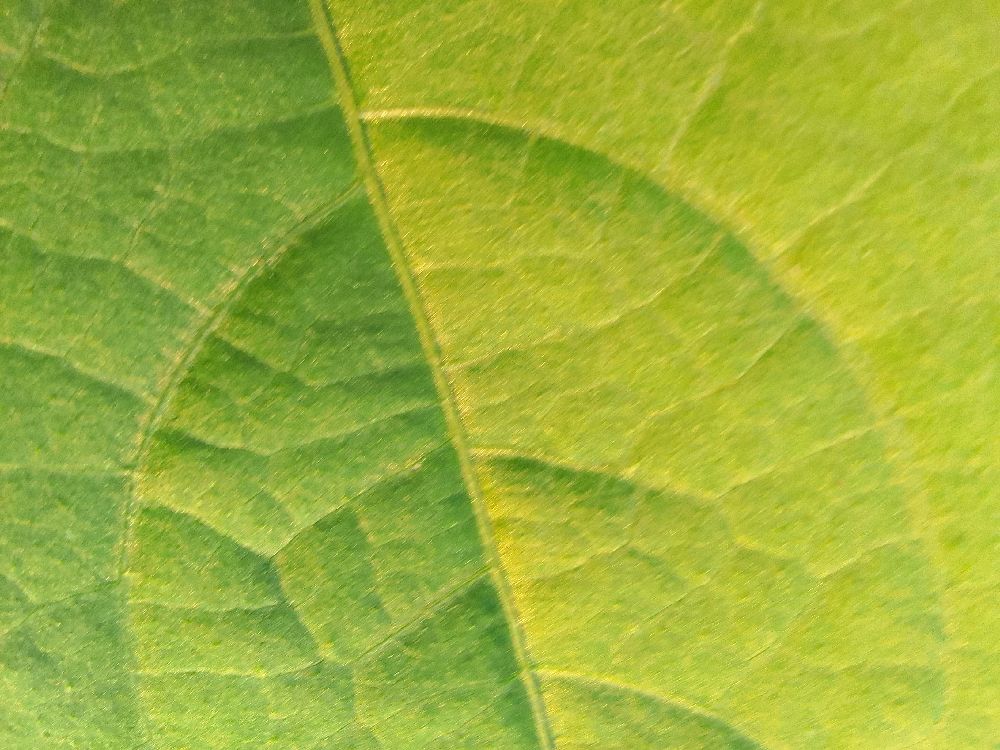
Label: healthy